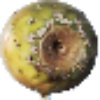
Label: Cactus fruit 1